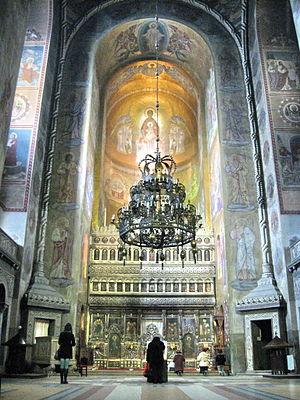
Catedrala Ortodoxă "Adormirea Maicii Domnului" a Arhiepiscopiei Vadului, Feleacului și Clujului est le principal édifice orthodoxe de Cluj-Napoca.